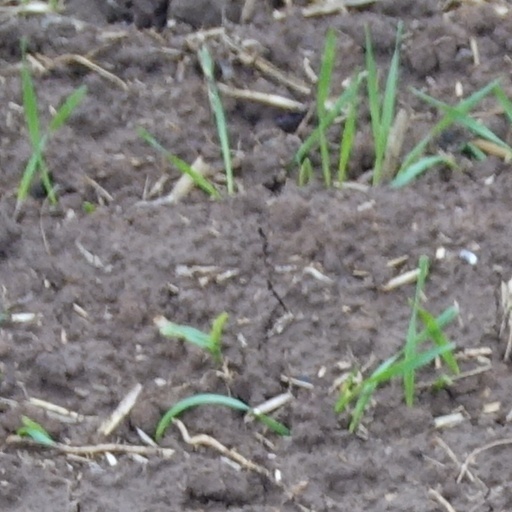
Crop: wheat